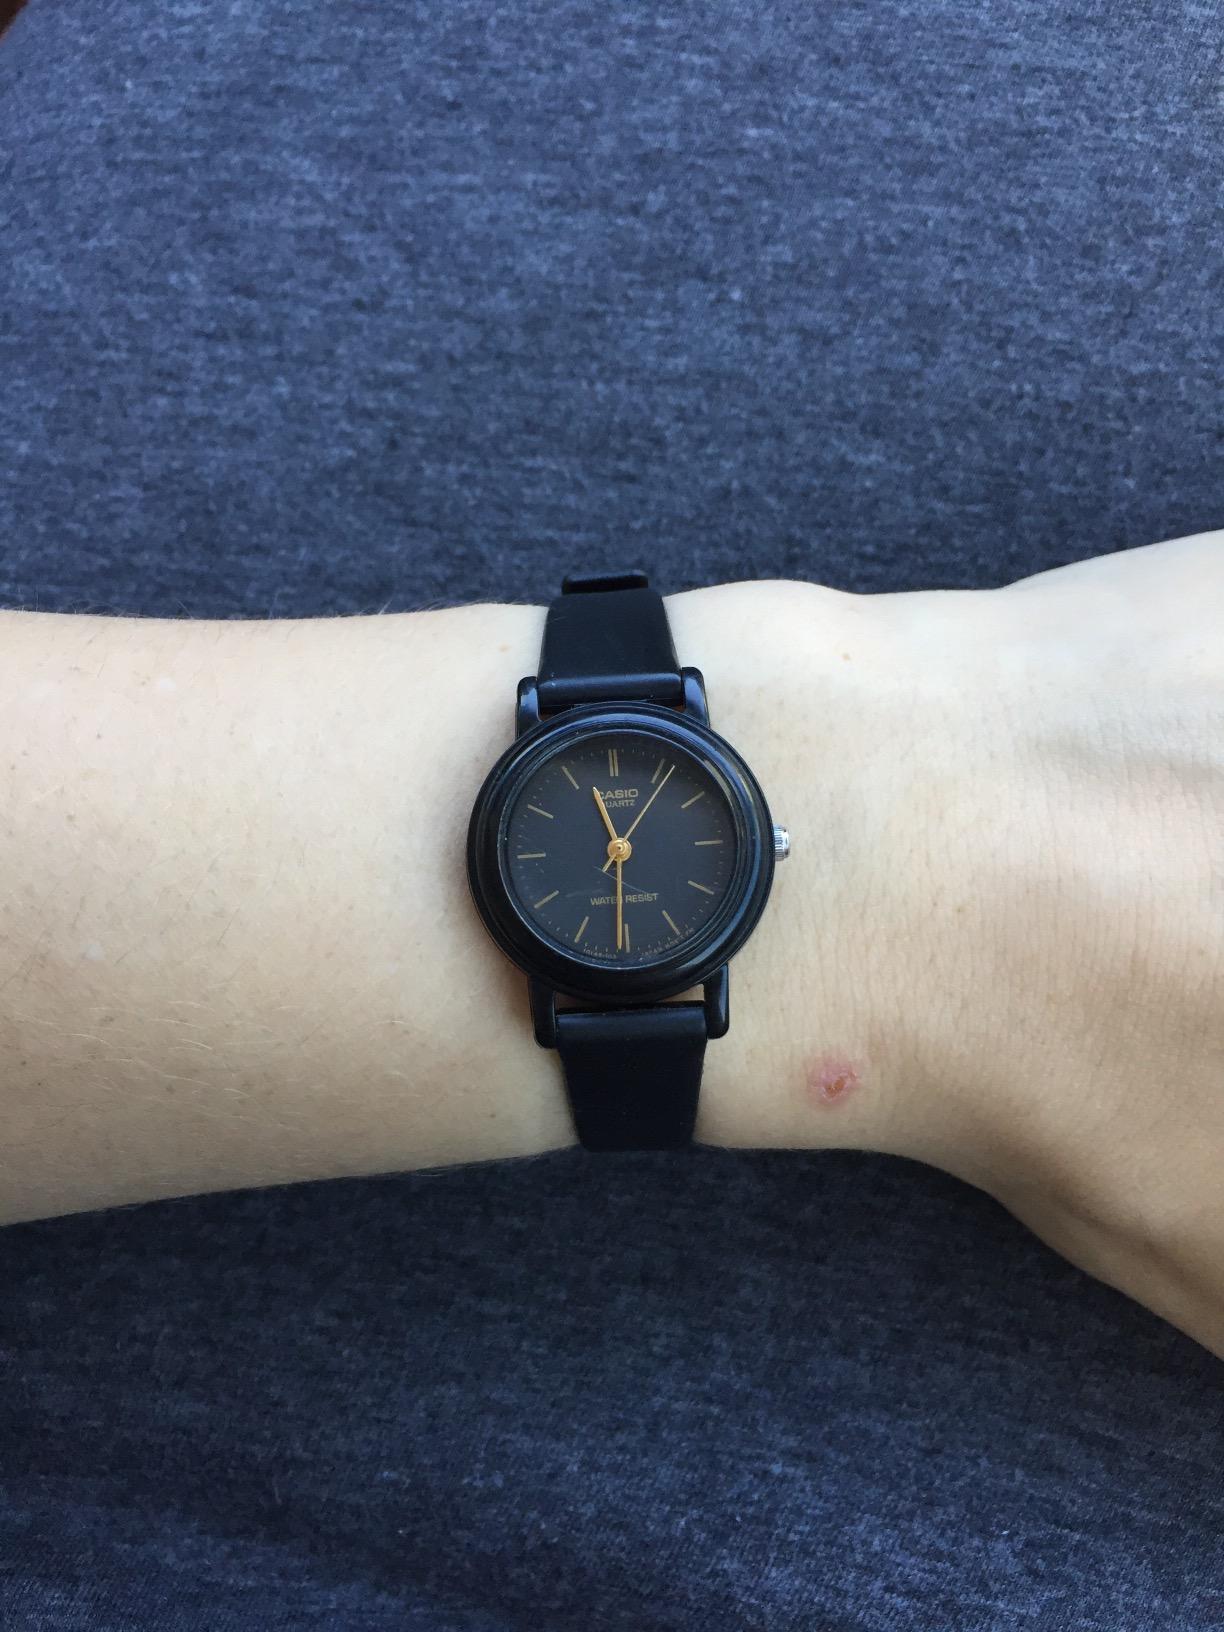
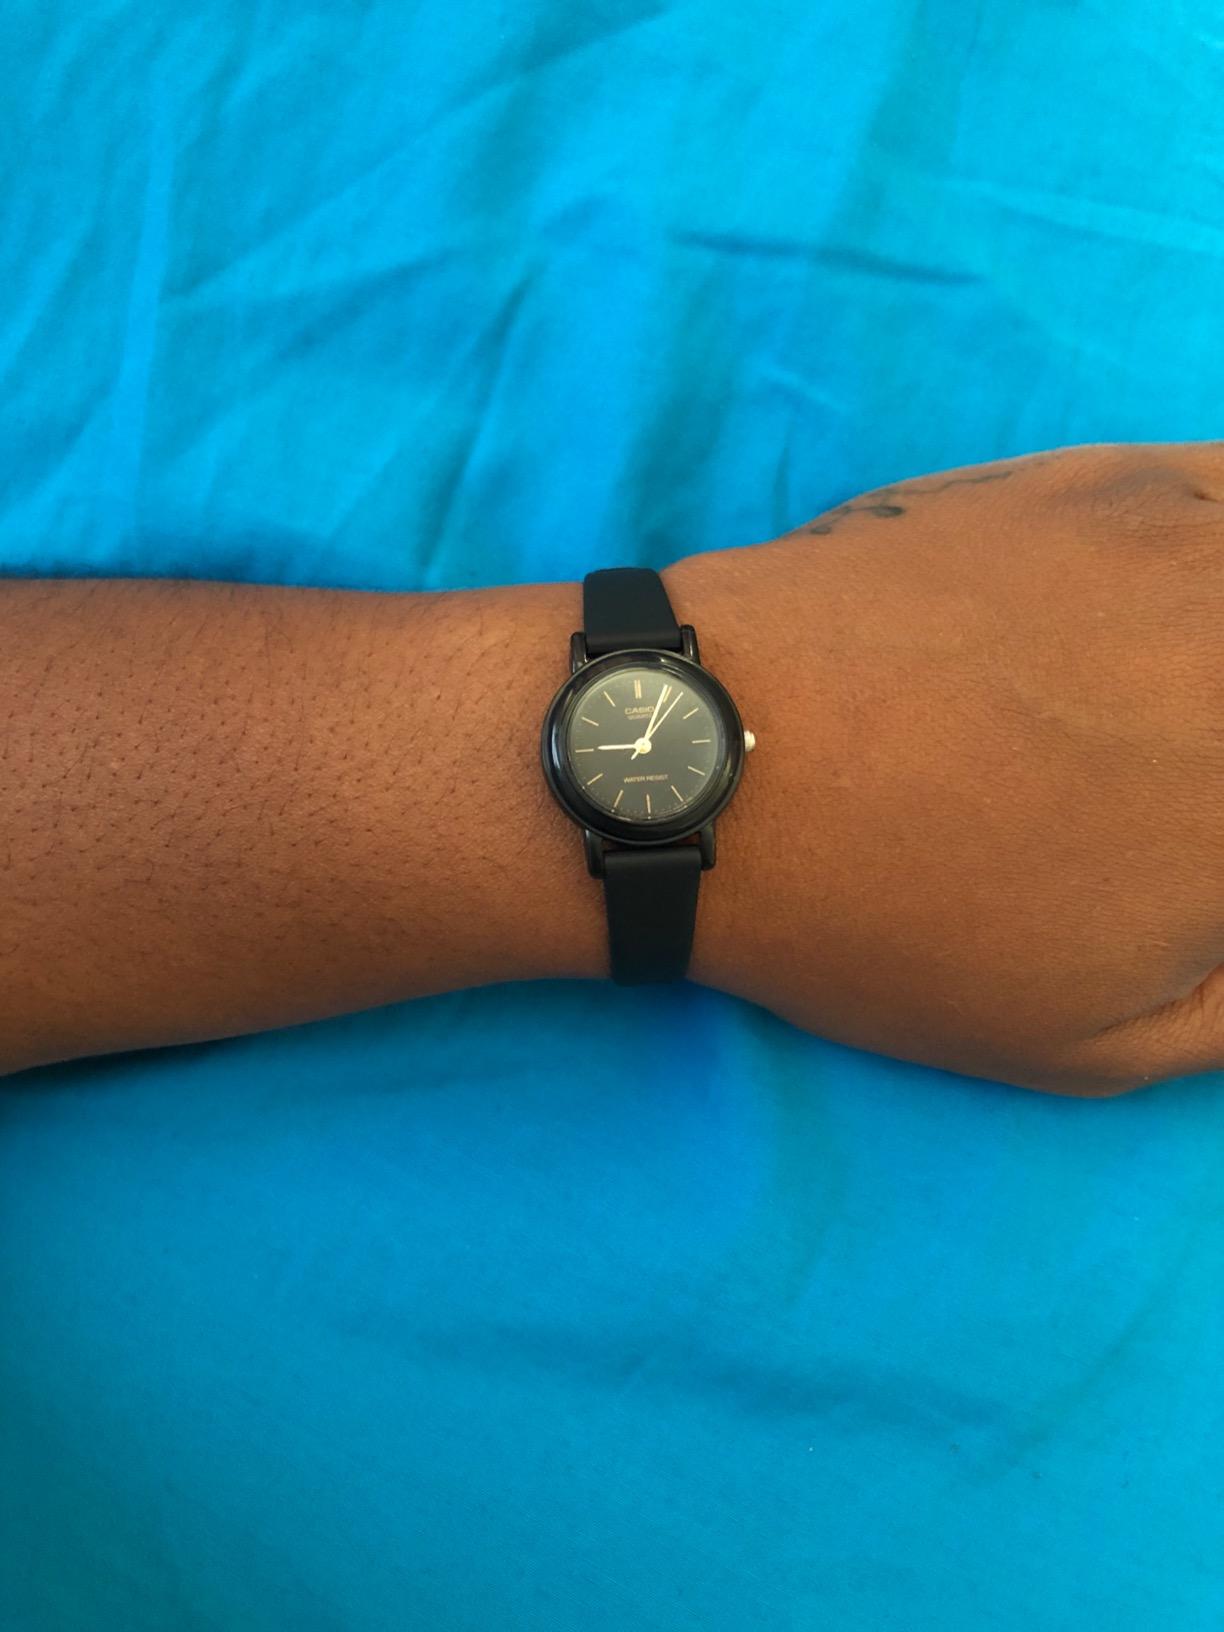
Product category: accessories_watch
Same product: yes